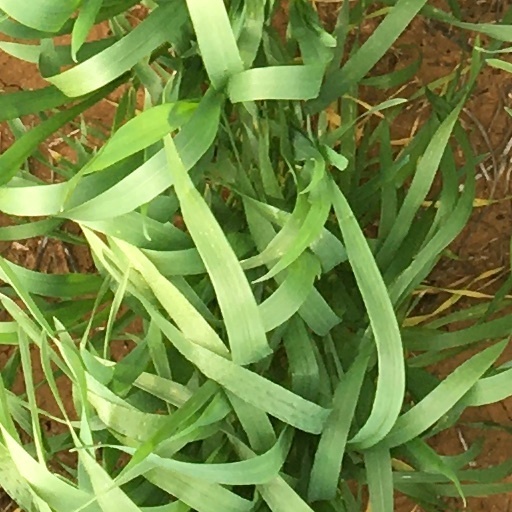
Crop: wheat